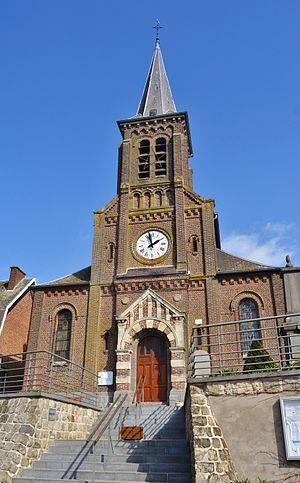
église St Martin
Preux-au-Sart est une commune française située dans le département du Nord, en région Hauts-de-France.